Aurelio Ortega y Placeres

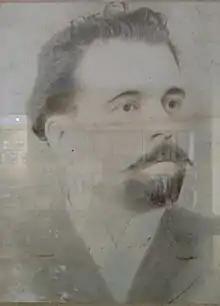
Don Aurelio Ortega y Placeres. Image housed at AMO (Archivo Municipal de Orizaba)

Aurelio Ortega y Placeres (1863–1926) was director of the school San Luis Gonzaga in Orizaba, Veracruz, Mexico.